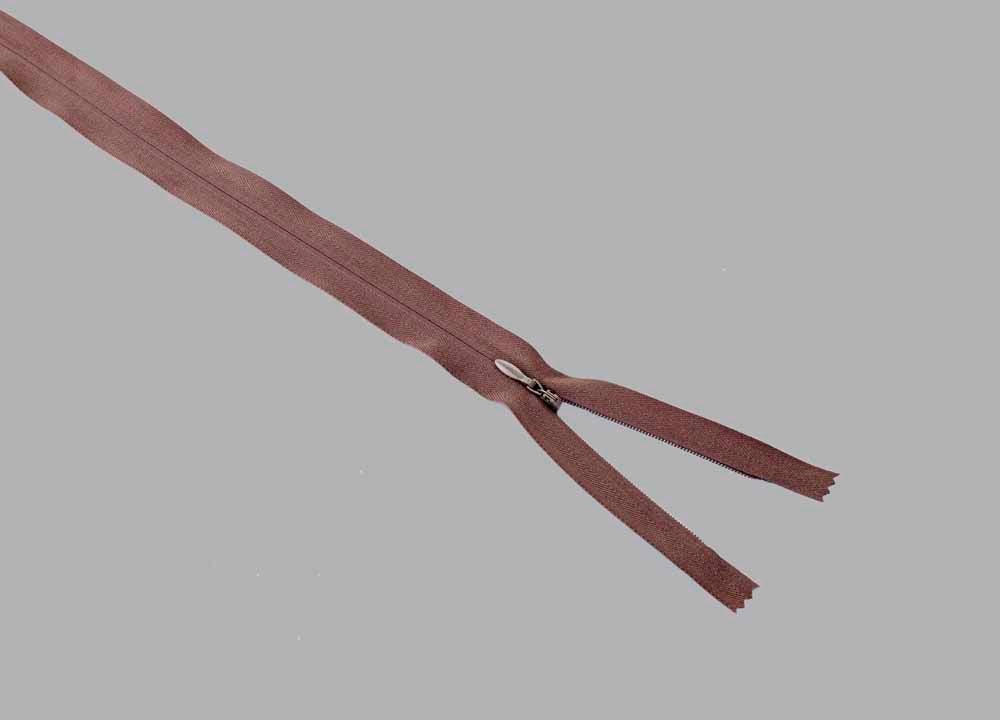
Closed End Invisible Zip (56cm Length) - Taupe
22" coloured concealed zips, in a choice of 24 colours. Suitable for light to medium weight fabrics, in cushions, soft furnishings. Complies with BS 3084 for Slide fasteners (Zips)
Brand: Coats
Category: Arts & Entertainment > Hobbies & Creative Arts > Arts & Crafts > Art & Crafting Materials > Craft Fasteners & Closures > Zippers